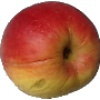
Label: red_yellow_apple